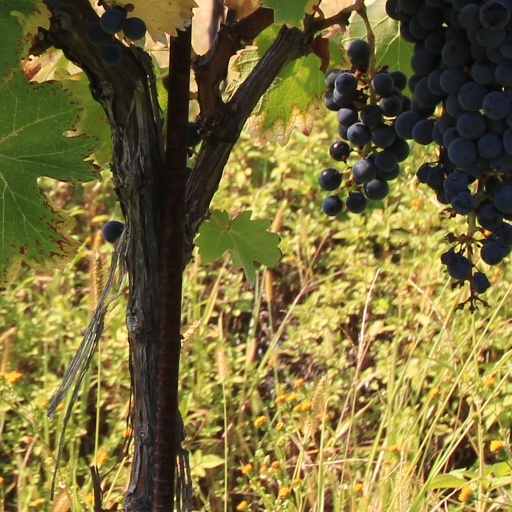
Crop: grape